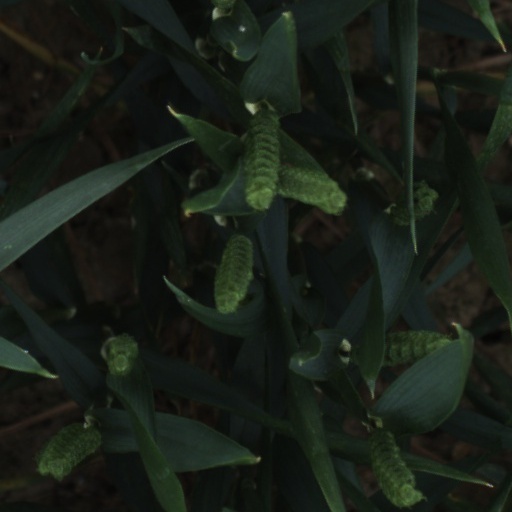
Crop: wheat